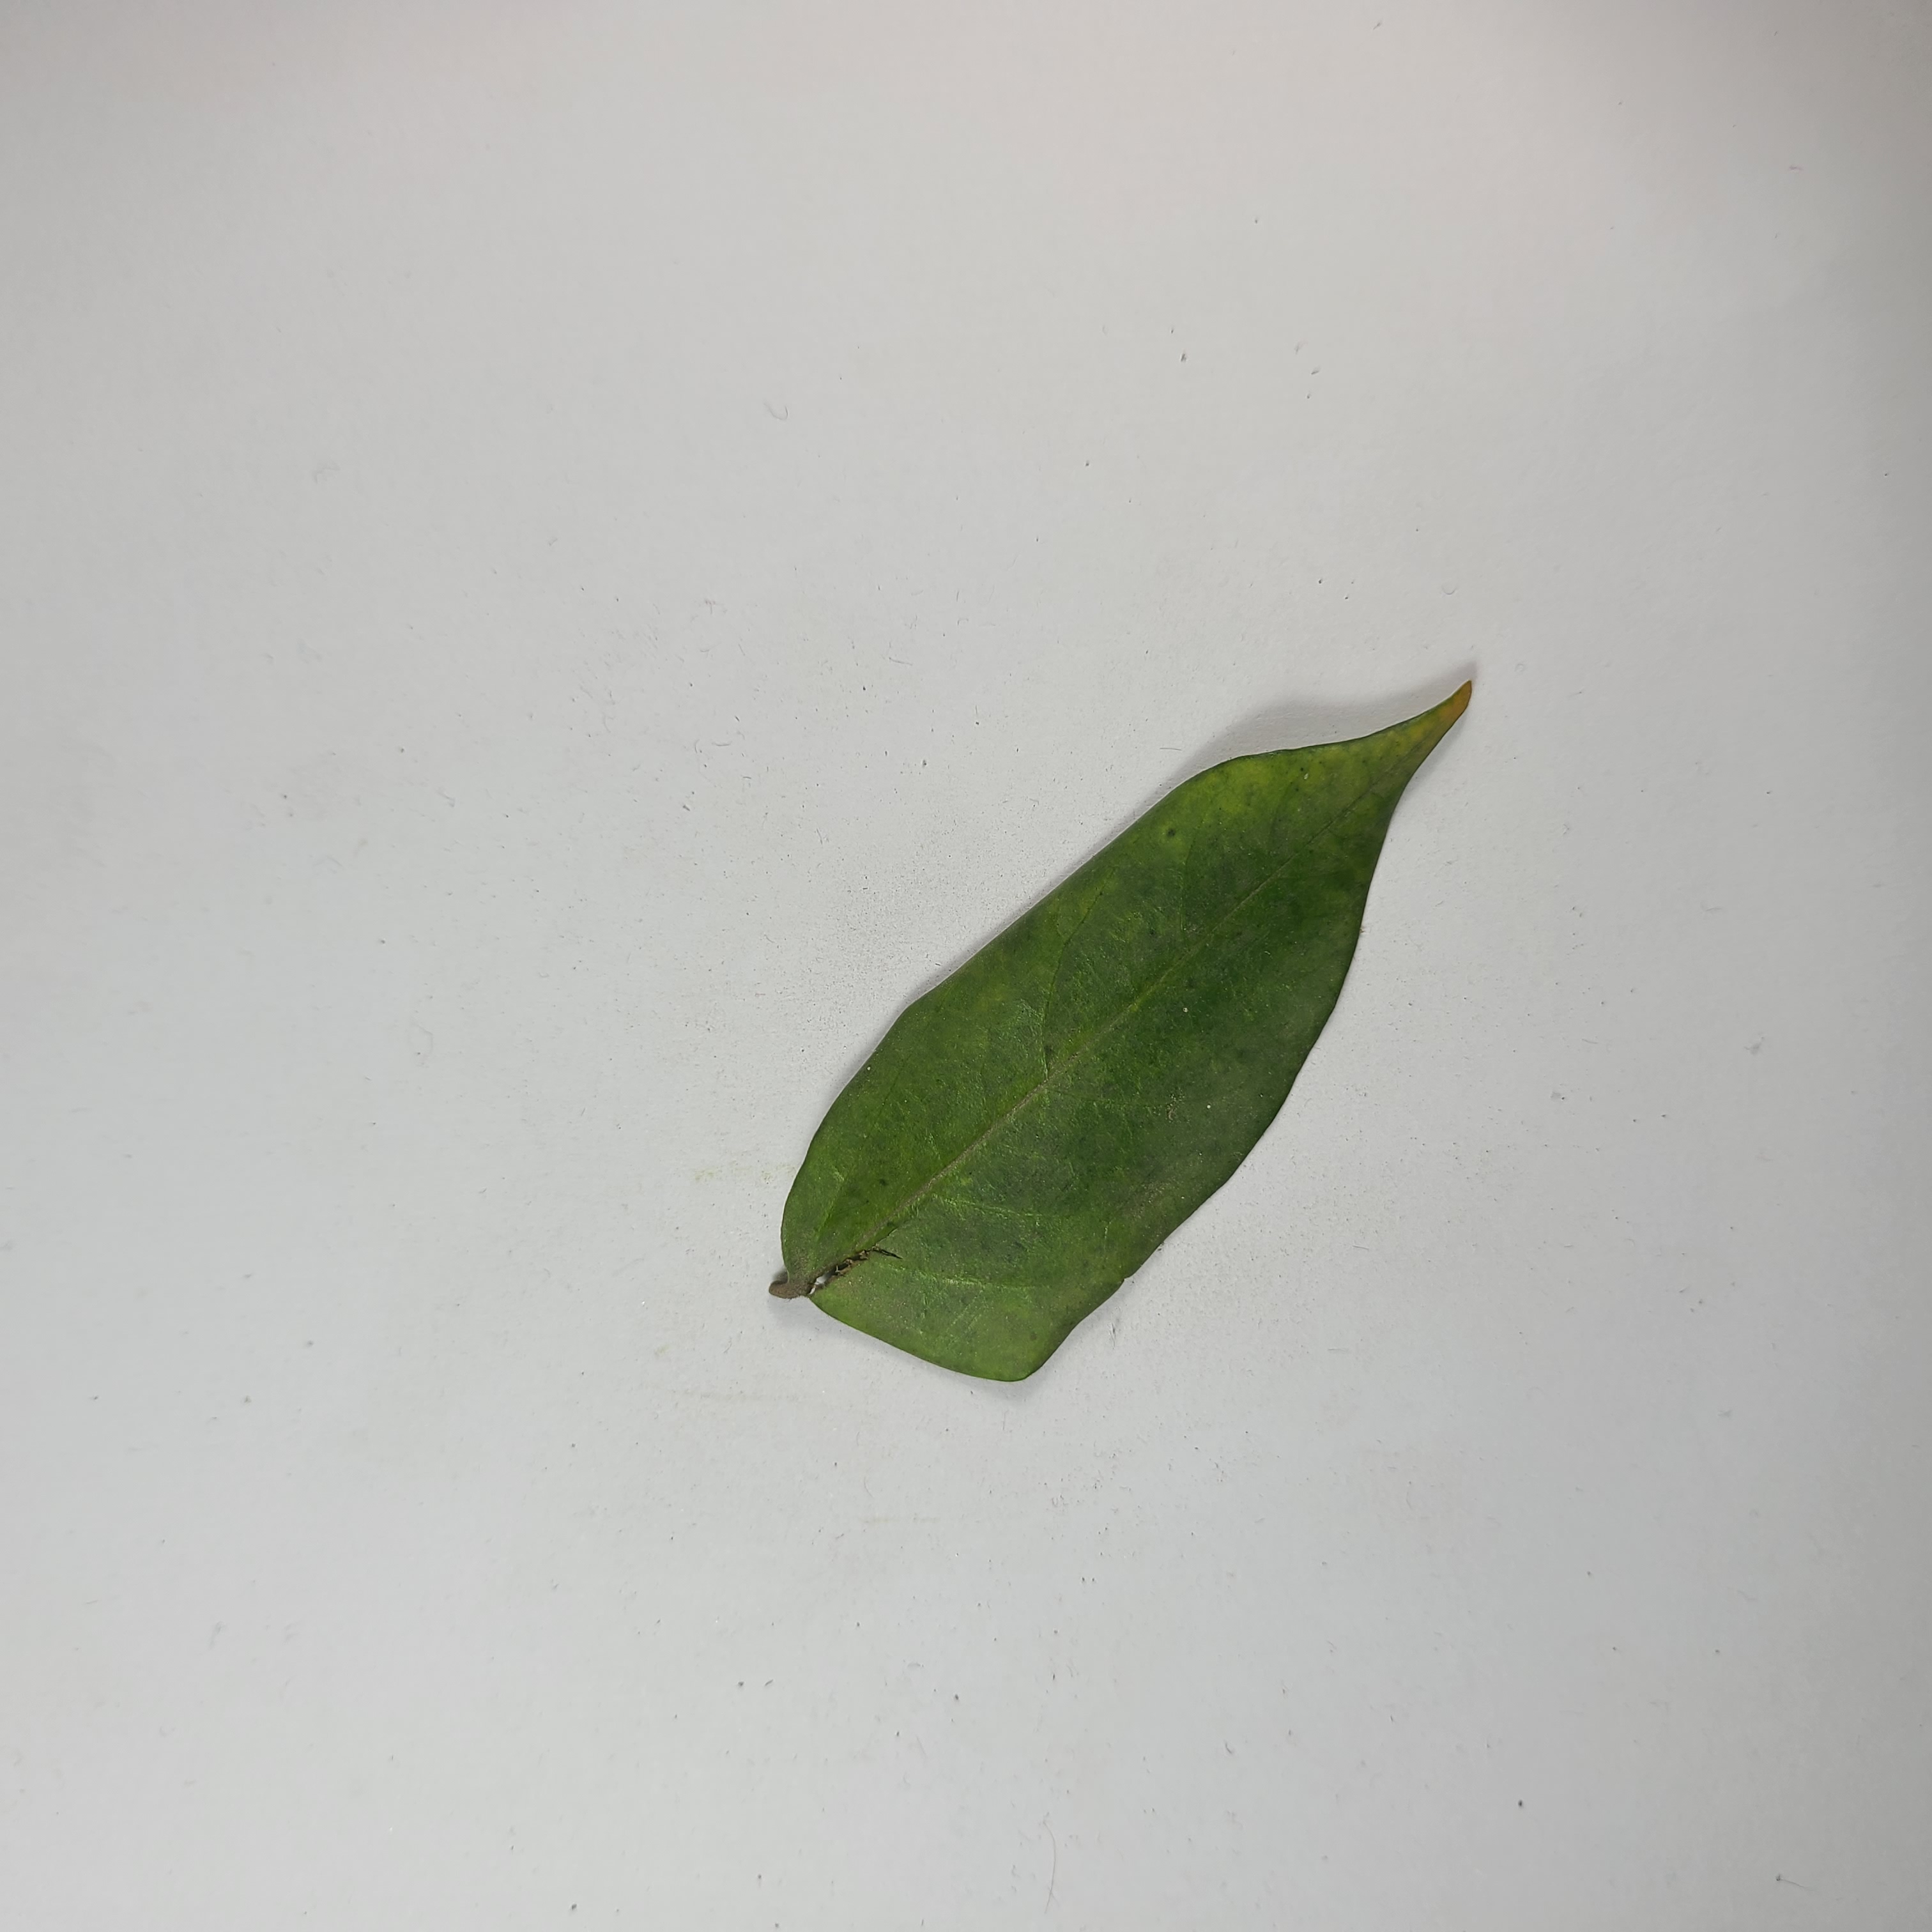
Label: Healthy Leaves